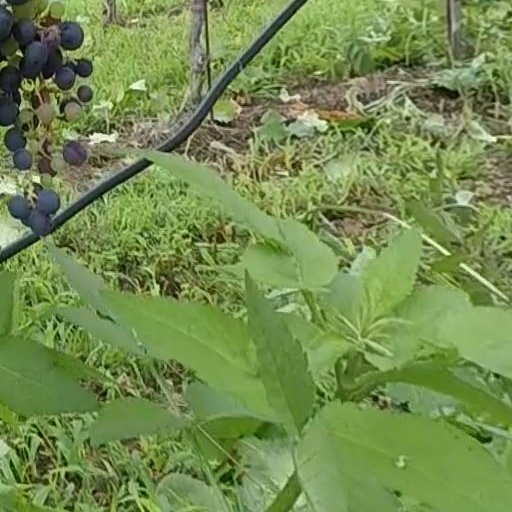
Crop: grape